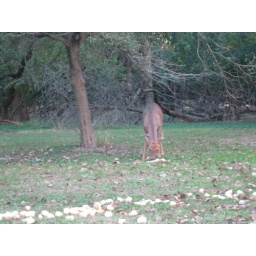
At the forest preserve near our house